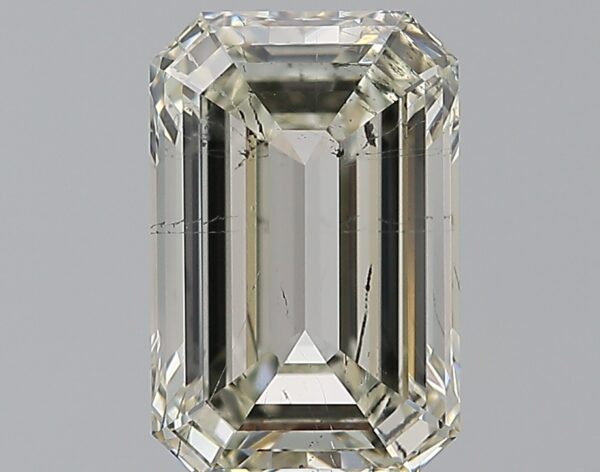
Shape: emerald
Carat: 2.81
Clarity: SI2
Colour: K
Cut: EX
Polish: EX
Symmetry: EX
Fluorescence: N
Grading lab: GIA
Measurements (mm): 10.3 x 6.73 x 3.89